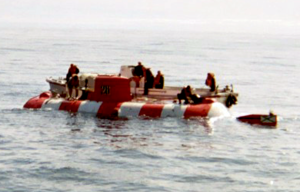
Le naufrage du K-141 Koursk a lieu pendant un important exercice de la Marine russe en mer de Barents le samedi 12 août 2000. Le sous-marin nucléaire lanceur de missiles de croisière K-141 Koursk, de classe Oscar, prépare le chargement d'une torpille d'entraînement Type 65-76 « Kit » lorsqu'un incendie, suivi d'une importante explosion, cause le naufrage du navire. Les bâtiments russes participant à l'exercice enregistrent l'explosion sans en connaître l'origine. Une seconde explosion, bien plus importante, a lieu deux minutes et 15 secondes plus tard et est tellement puissante qu'elle est enregistrée par des sismographes jusqu'en Alaska.